St Paul's School, London

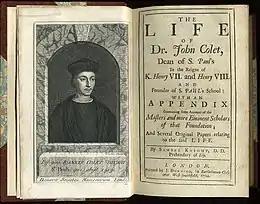
Biography of John Colet from 1724

The eldest son of Sir Henry Colet (a member of the Mercers' Company and twice Lord Mayor of the City of London), John Colet inherited a substantial fortune and used a great part of it for the endowment of his school, having no family of his own; his 21 brothers and sisters all died in childhood and he was a celibate priest. He wrote in the school's statutes that his aim was "desyring nothing more thanne Educacion and bringing upp chyldren in good Maners and litterature."